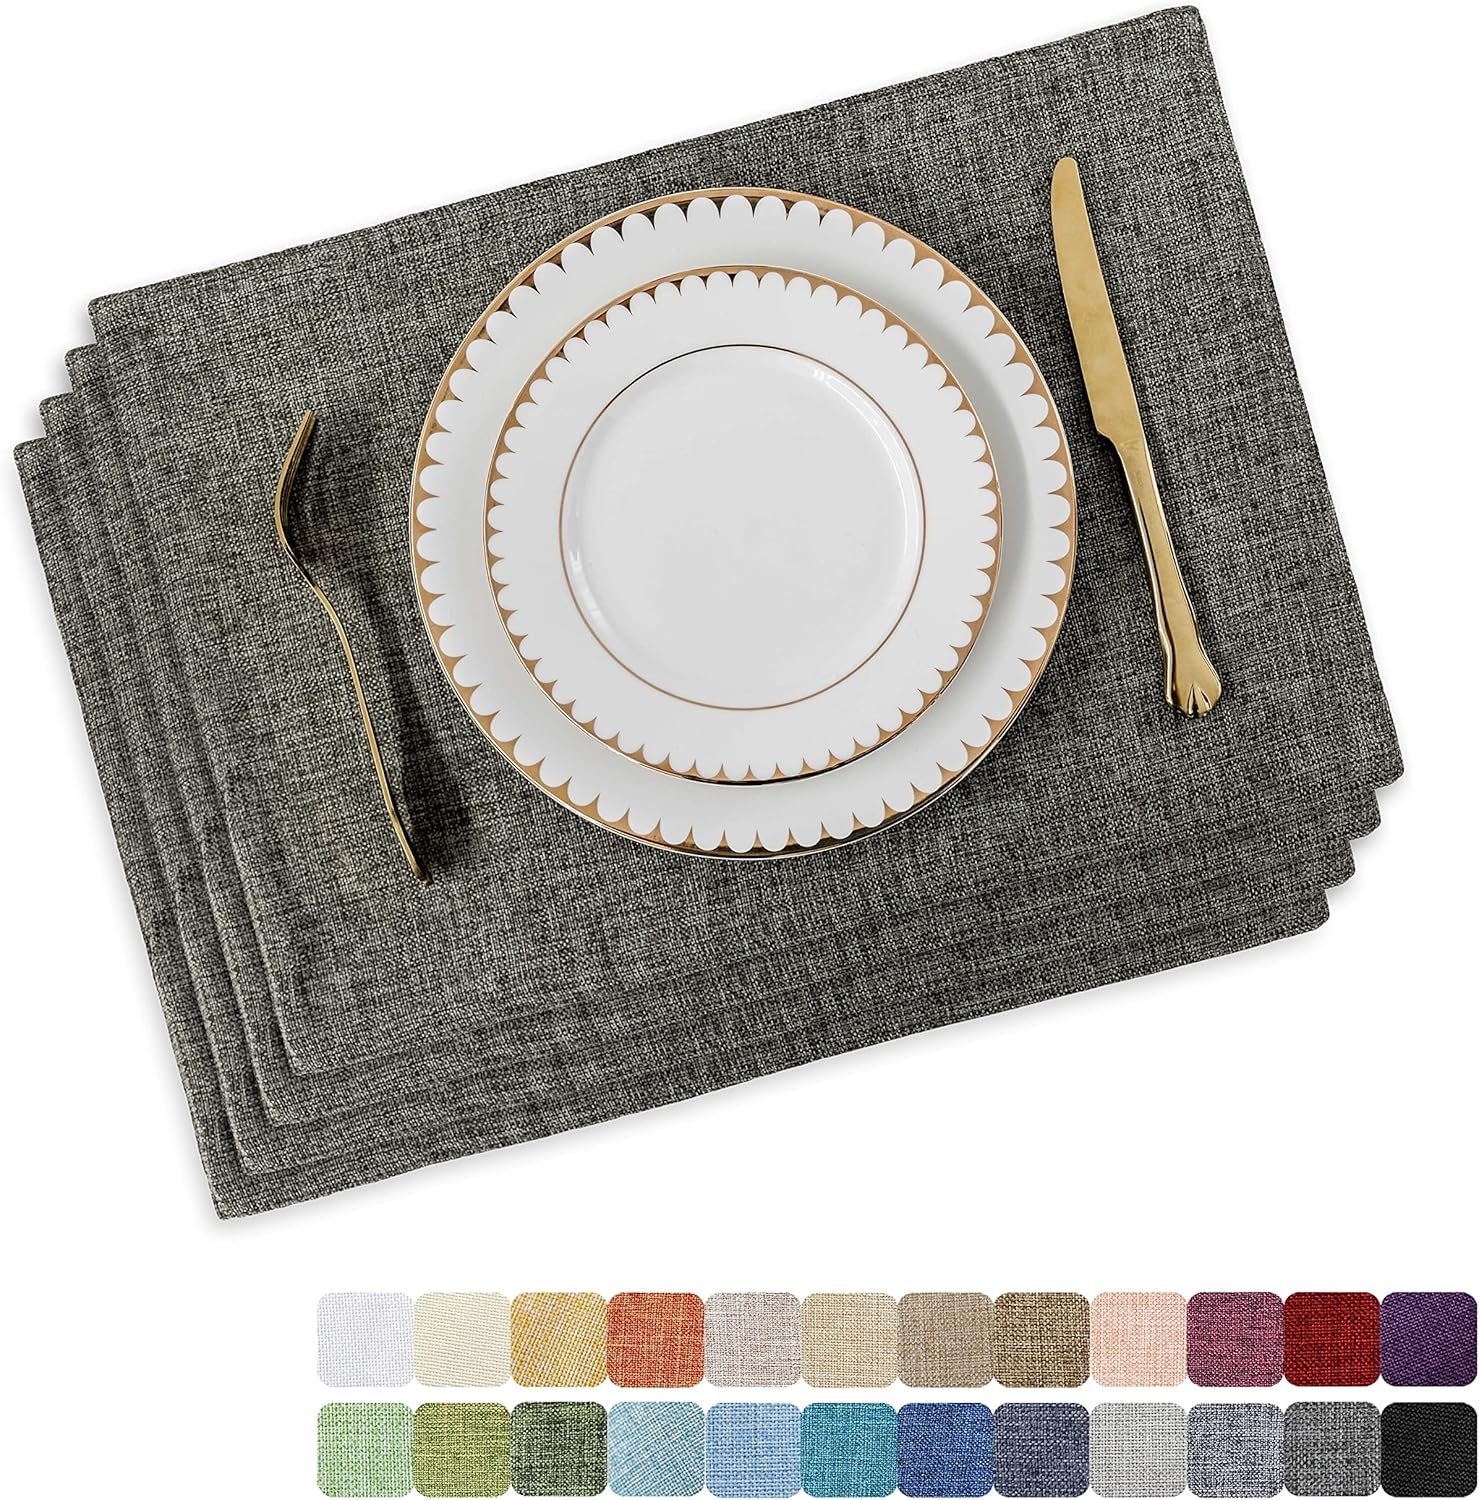
Home Brilliant Table Place Mats Fabric Cloth Placemats Set of 4 Heat Resistant Dining Linen Place Mats Kitchen, Dark Grey
Overview Color : Dark Grey Material : Polyester & Polyester Blend Size : Placemats 13" x 19", Set of 4 Brand : Home Brilliant Occasion : Communion, Memorial Day, Passover, Retirement, Thanksgiving About this item Eco-Friendly table decor Kitchen Accessories rustic placemats, High quality and environmentally faux linen burlap materials. durable, Non-fading, Double Layered fabric, Super thick. Package: included 4 pieces of placemats; Size in :13" x 19" (33cm x 48cm),All placemats are cut and sewn by hand and maybe 1 inch error. 16 Color Options. Protect your table from scratches and stains, liquid can go through placemats, clean it when finished. Perfect additon to your dinner table, beautiful stylish placemats to add more fun to your kitchen table. Perfect for daily use, good match with wood table, glass table, white dining table, wooden farmhouse table, brown dining table. Great for Thanksgiving and Christmas dinner, indoor outside parties. Washing Instruction: Machine washable placemats, Wash placemat separately from other articles, gentle circle in low. No bleach. Iron to get risk of the crease.
Brand: HomeBrilliant
Category: Home & Garden > Linens & Bedding > Table Linens > Placemats